Trolleybuses in Seattle

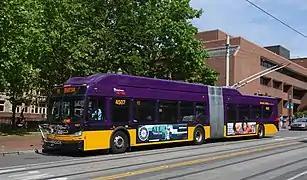
XT60 articulated trolleybus on Broadway, on route 49

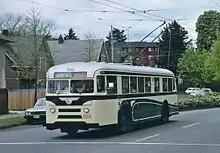
Preserved PCF-Brill No. 798, built in 1940, wearing the system's first paint scheme

The Metro trolleybus fleet presently comprises two types, and articulated buses. These buses accrue a total of 3.7 million miles each year (62.8% on 40-foot buses, 37.2% on 60-foot buses) and are the cleanest and quietest buses in Metro's fleet.